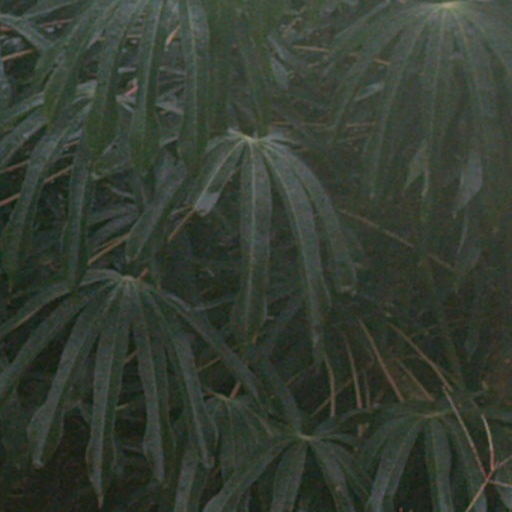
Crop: cassava